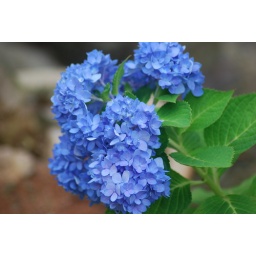
Some blue flower in my garden